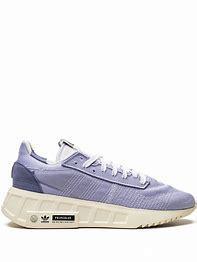
Brand: Adidas
Model: Geodiver Primeblue